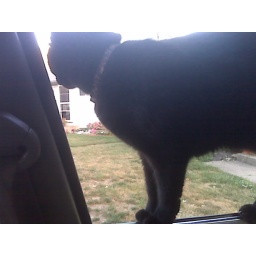
cat standing in my car window